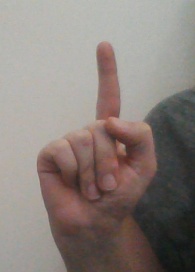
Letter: bb